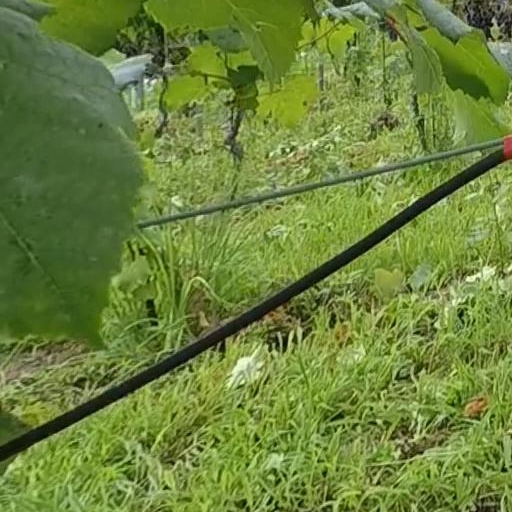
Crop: grape